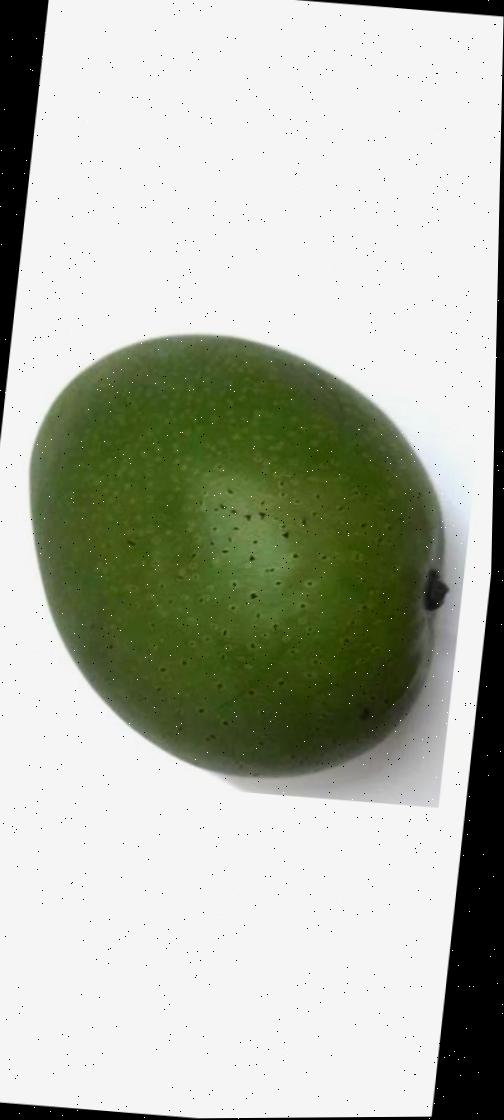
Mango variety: Ashshina Zhinuk